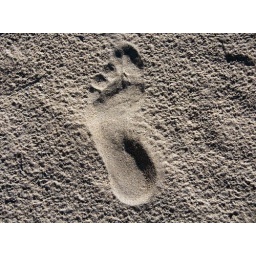
A single footstep printed in the sand on the beach, walking to somewhere